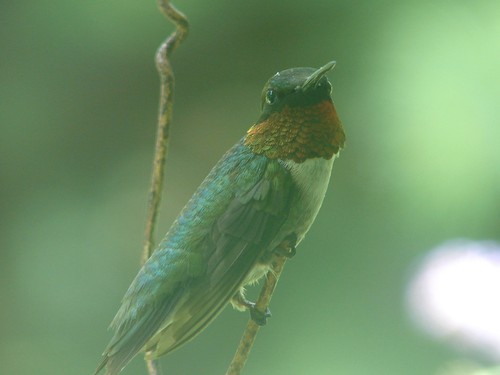
the head of the bird of brown and the neck is orange while the breast is white.
this bird has a white belly and breast with a brown neck and black crown.
this is a grey bird with a white breast and a brown throat.
a tiny bird with iridescent green back feathers, a long thin protruding beak with a white underbelly and distinctive ruby throat.
this is a small bird that has a light belly and darker brownish green back with a orange throat and black head.
this bird has wings that are green and has a orange throat
this bird is blue with white and red and has a very short beak.
a bright orange throat with wings that fade from blue to green and then black.
a black crown, a dark orange throat with a white breast.
this bird has wings that are green and has an orange throat
Species: Ruby Throated Hummingbird